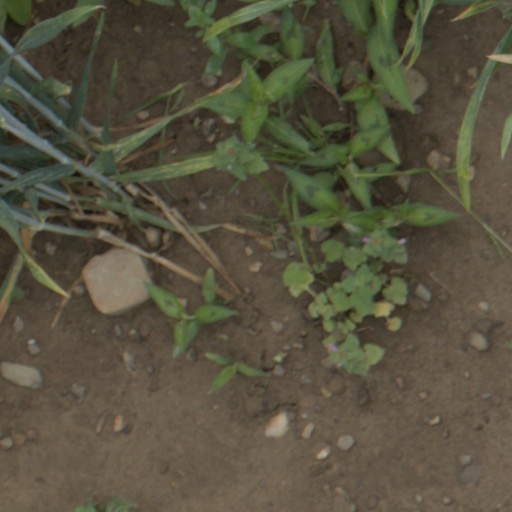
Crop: wheat